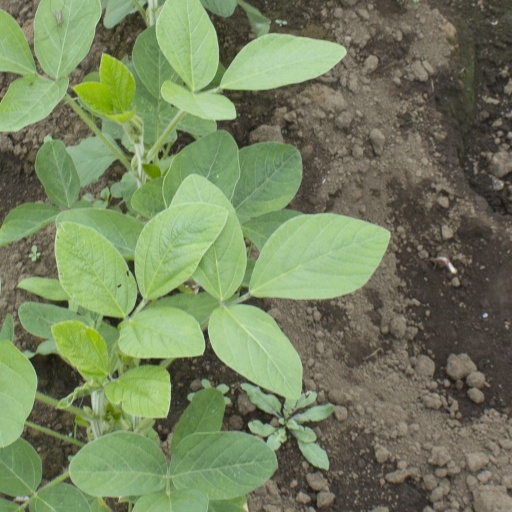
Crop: soybean